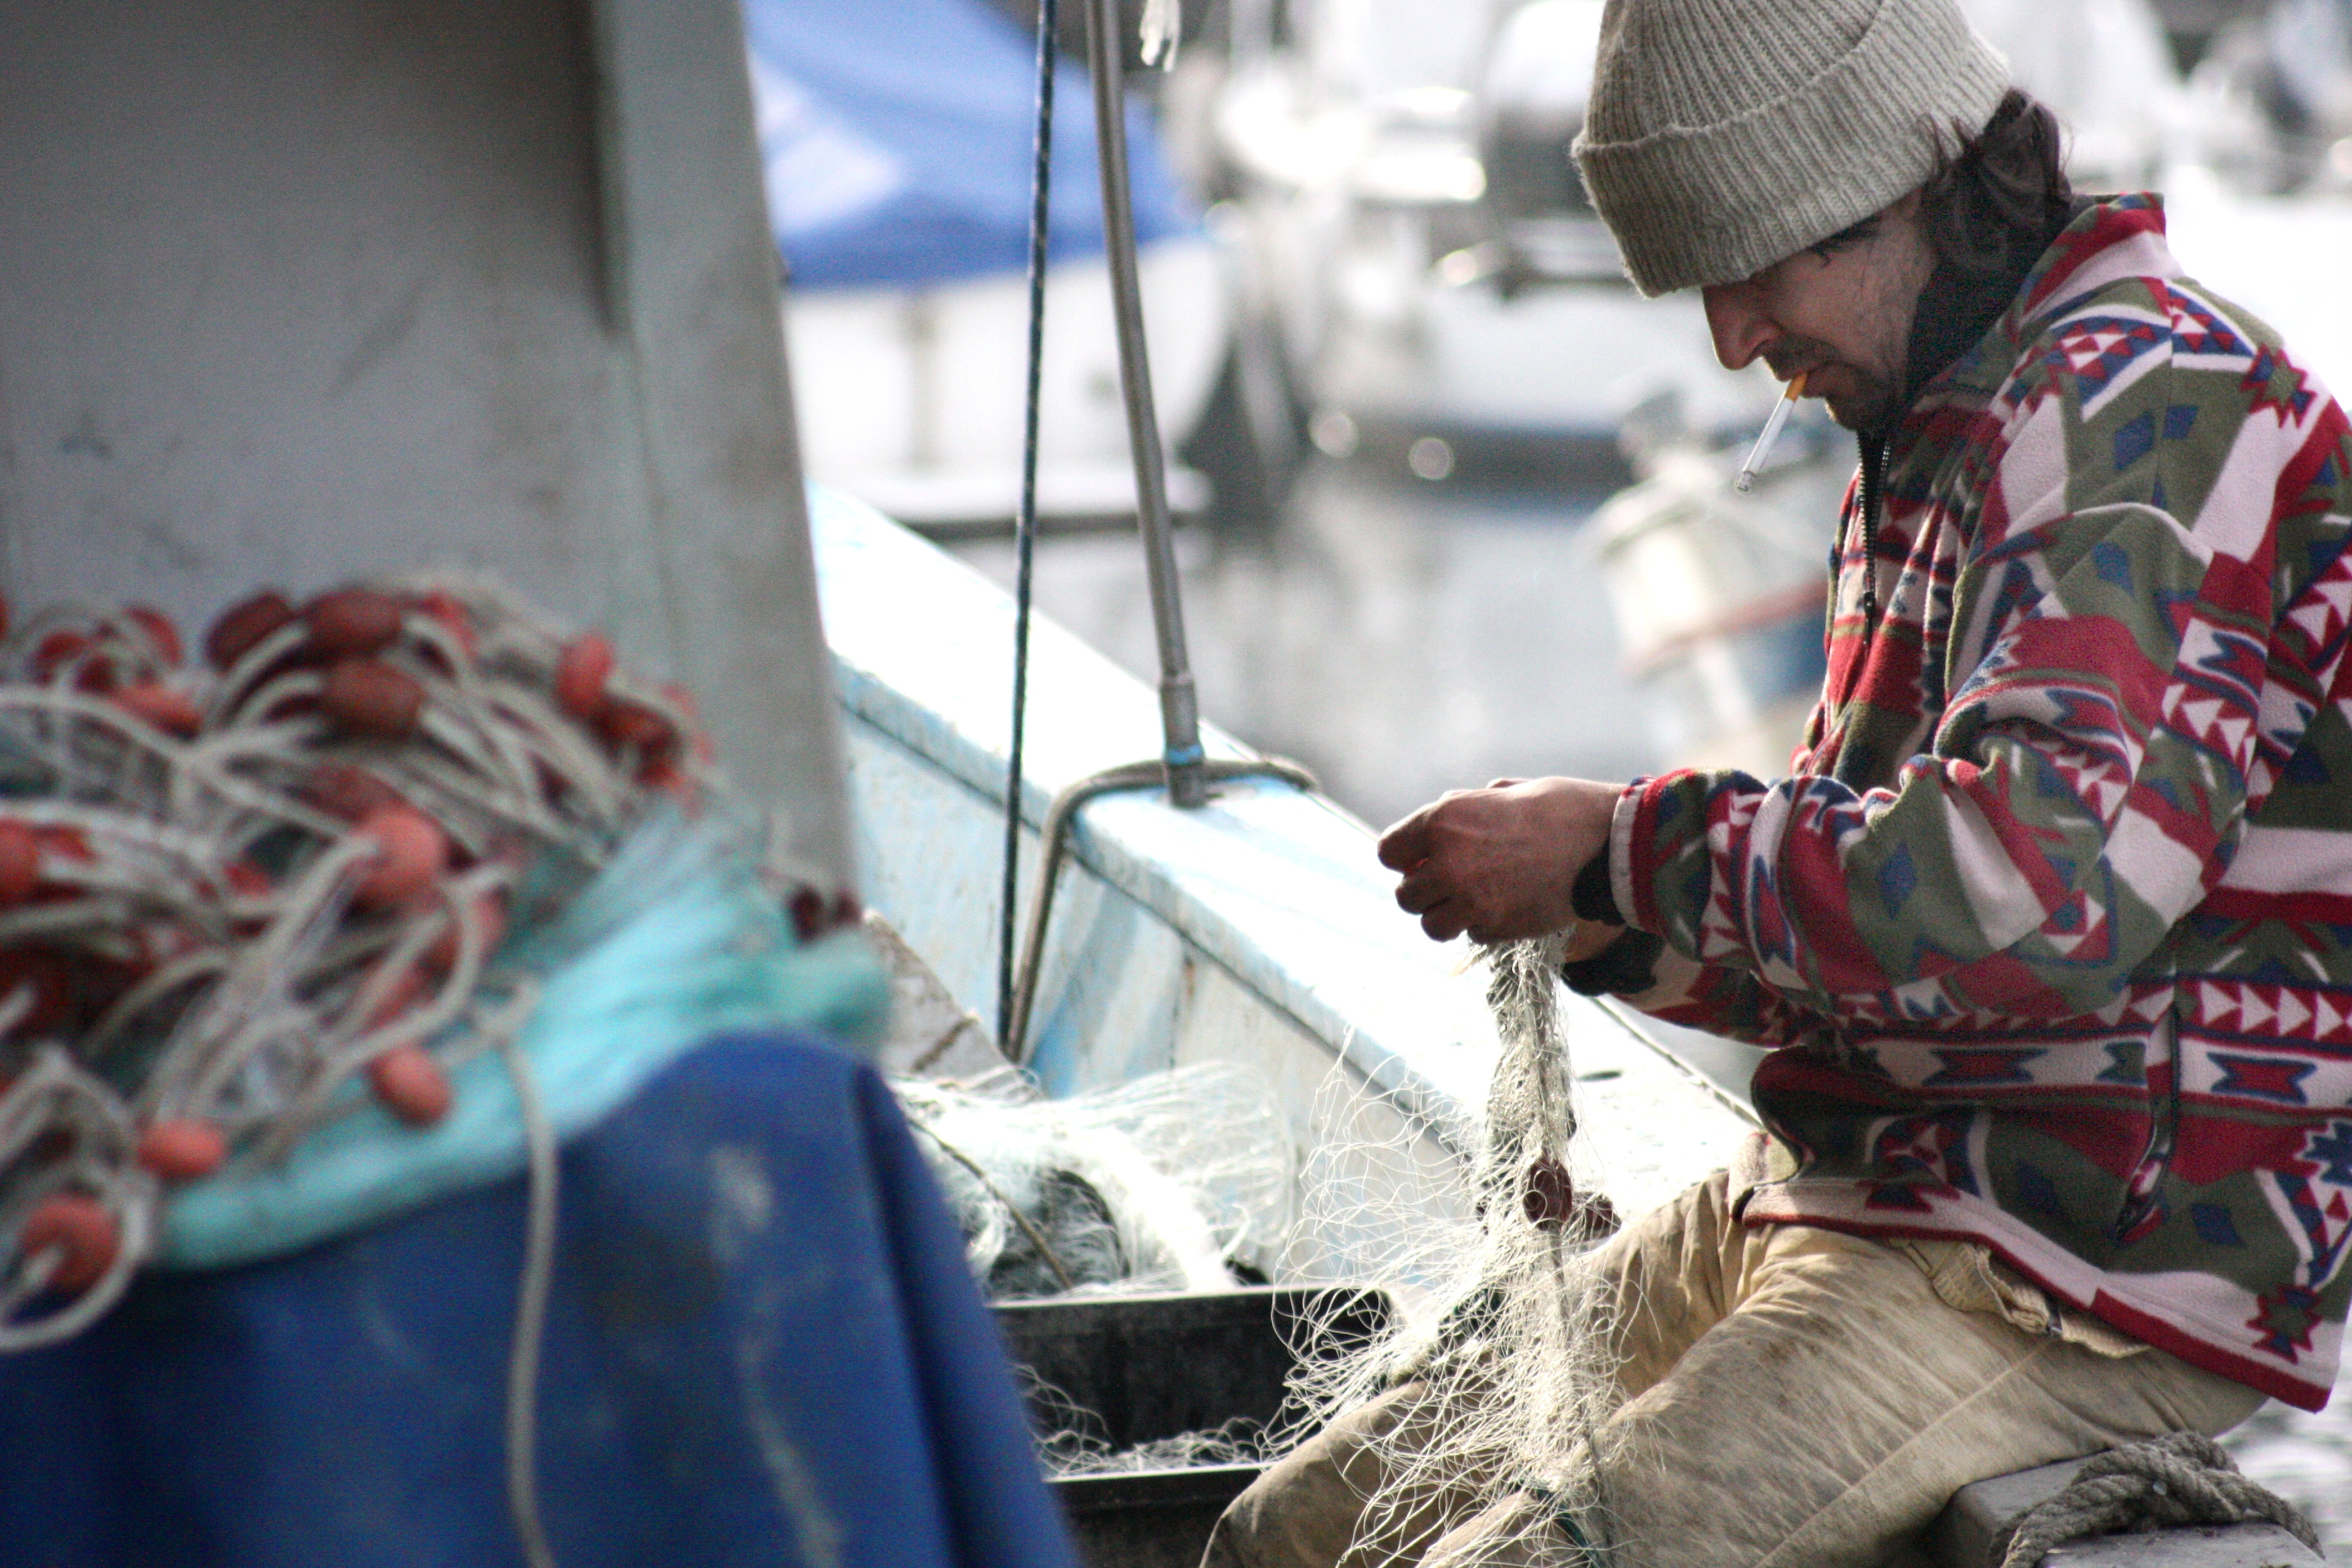
boat, smoking, soldier, vehicle, fishing, fisherman, net, fishing net